Disney's Aladdin (SNES video game)

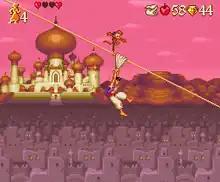
One of the SNES version's stages

"Disney's Aladdin" is a side-scrolling platform game in which the player controls the eponymous main character through several stages taking place throughout the city of Agrabah. Within each stage, Aladdin defeats foes by jumping on them or disorienting them by throwing apples while avoiding dangerous obstacles. Gems can be collected to gain extra lives and points, and ten red gems located within each stage will substantially increase the player's score. Most stages contain a treasure chest holding a scarab that flies about for a few seconds. If the player collects it before it disappears they will access a bonus stage in which they spin a wheel that allows Genie to grant them extra lives and other special bonuses. Aladdin has a health meter of hearts, starting with 3, which will deplete each time he is hit. These can be increased through pickups or through the bonus stages as well. As with the Genesis title, Aladdin starts with a number of extra lives, which are lost when his health is depleted or he falls off the bottom of the screen. The game ends when the player runs out of lives, although the player can continue playing from the current level as long as they have continues remaining.